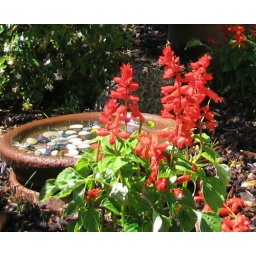
Red salvia and a small water bowl in my garden